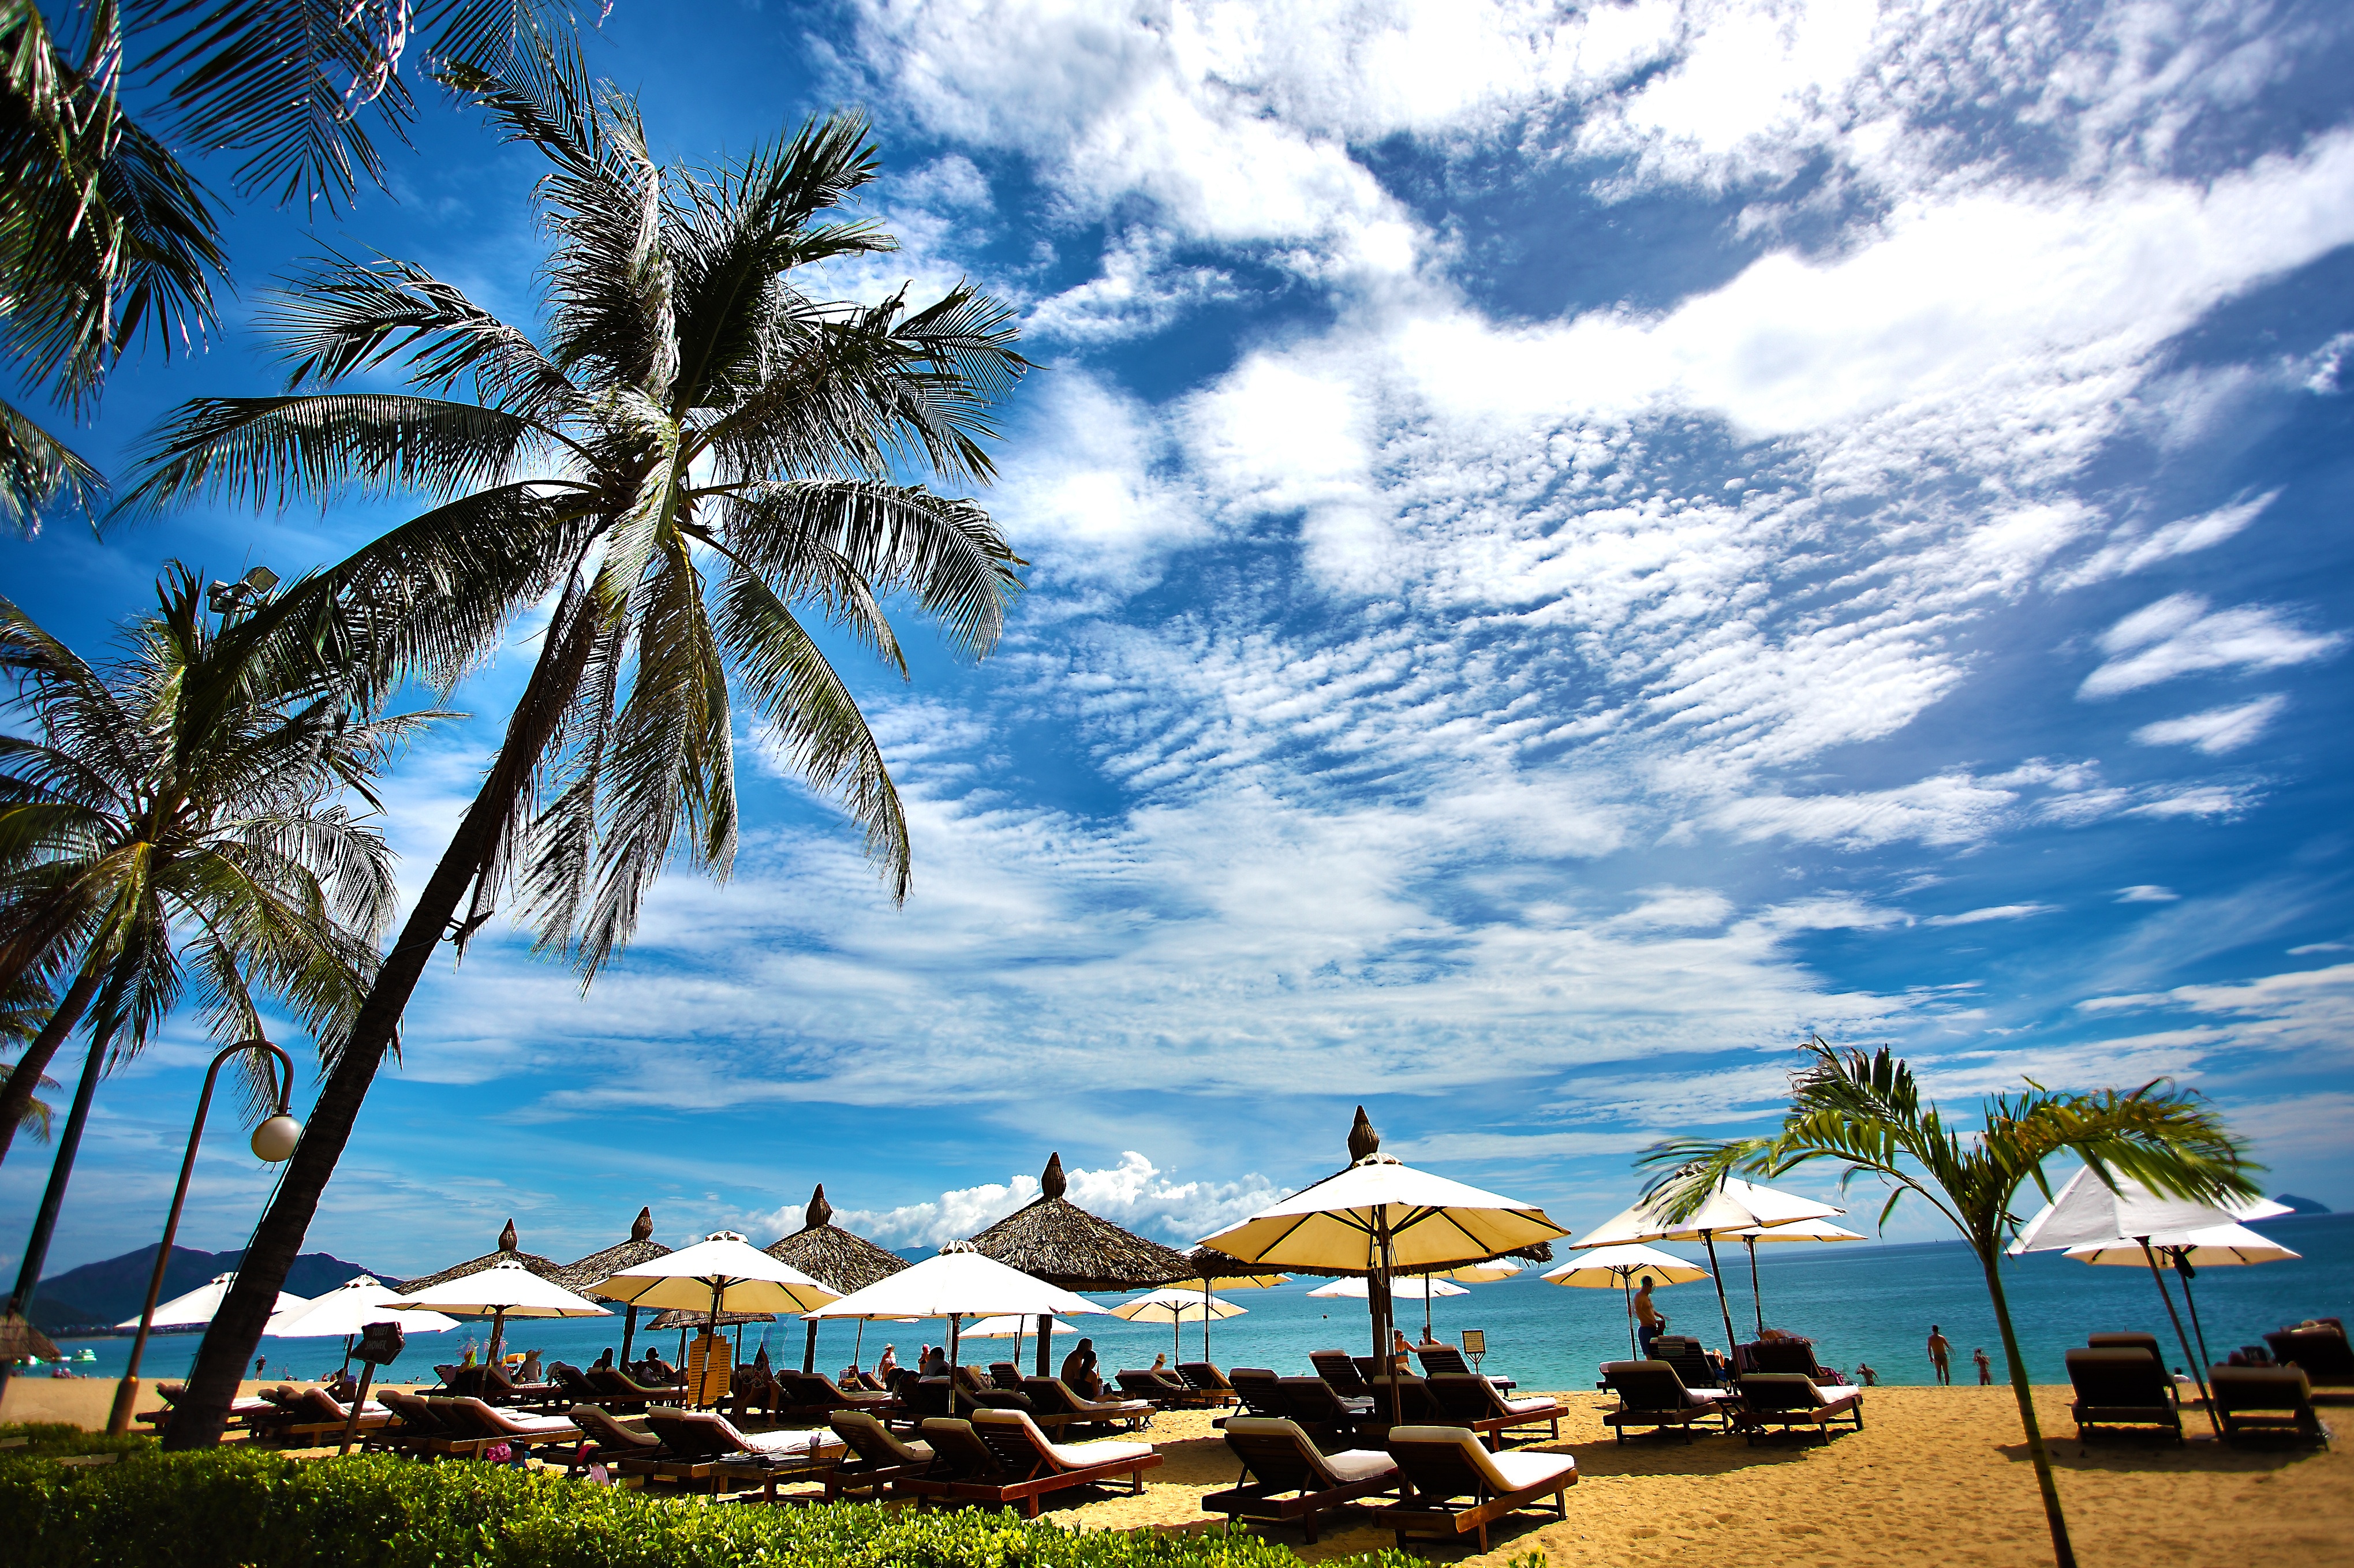
man, beach, sea, coast, tree, water, nature, outdoor, sand, ocean, person, people, sky, girl, sun, woman, white, shore, boy, kid, summer, vacation, travel, coastline, seaside, female, love, young, relax, paradise, tropical, holiday, father, bay, island, child, care, two, blue, together, tourism, lifestyle, leisure, baby, childhood, smile, bikini, body of water, parent, education, son, caucasian, dad, sunny, family, fun, relaxation, mother, turquoise, happy, happiness, resort, little, joy, day, caribbean, exotic, tropics, togetherness, adult, daughter, beach sand, woman beach, woman on beach, summer beach, arecales, palm family